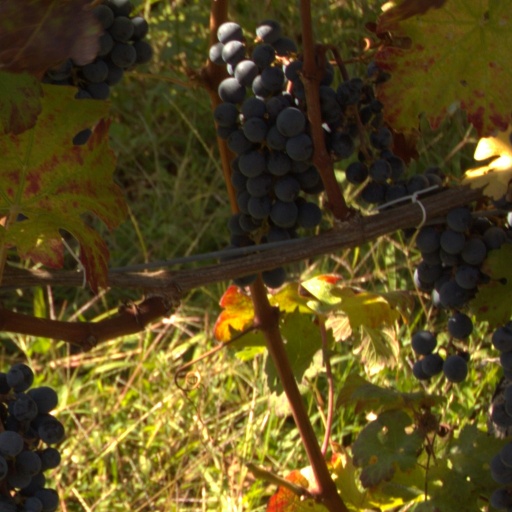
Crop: grape